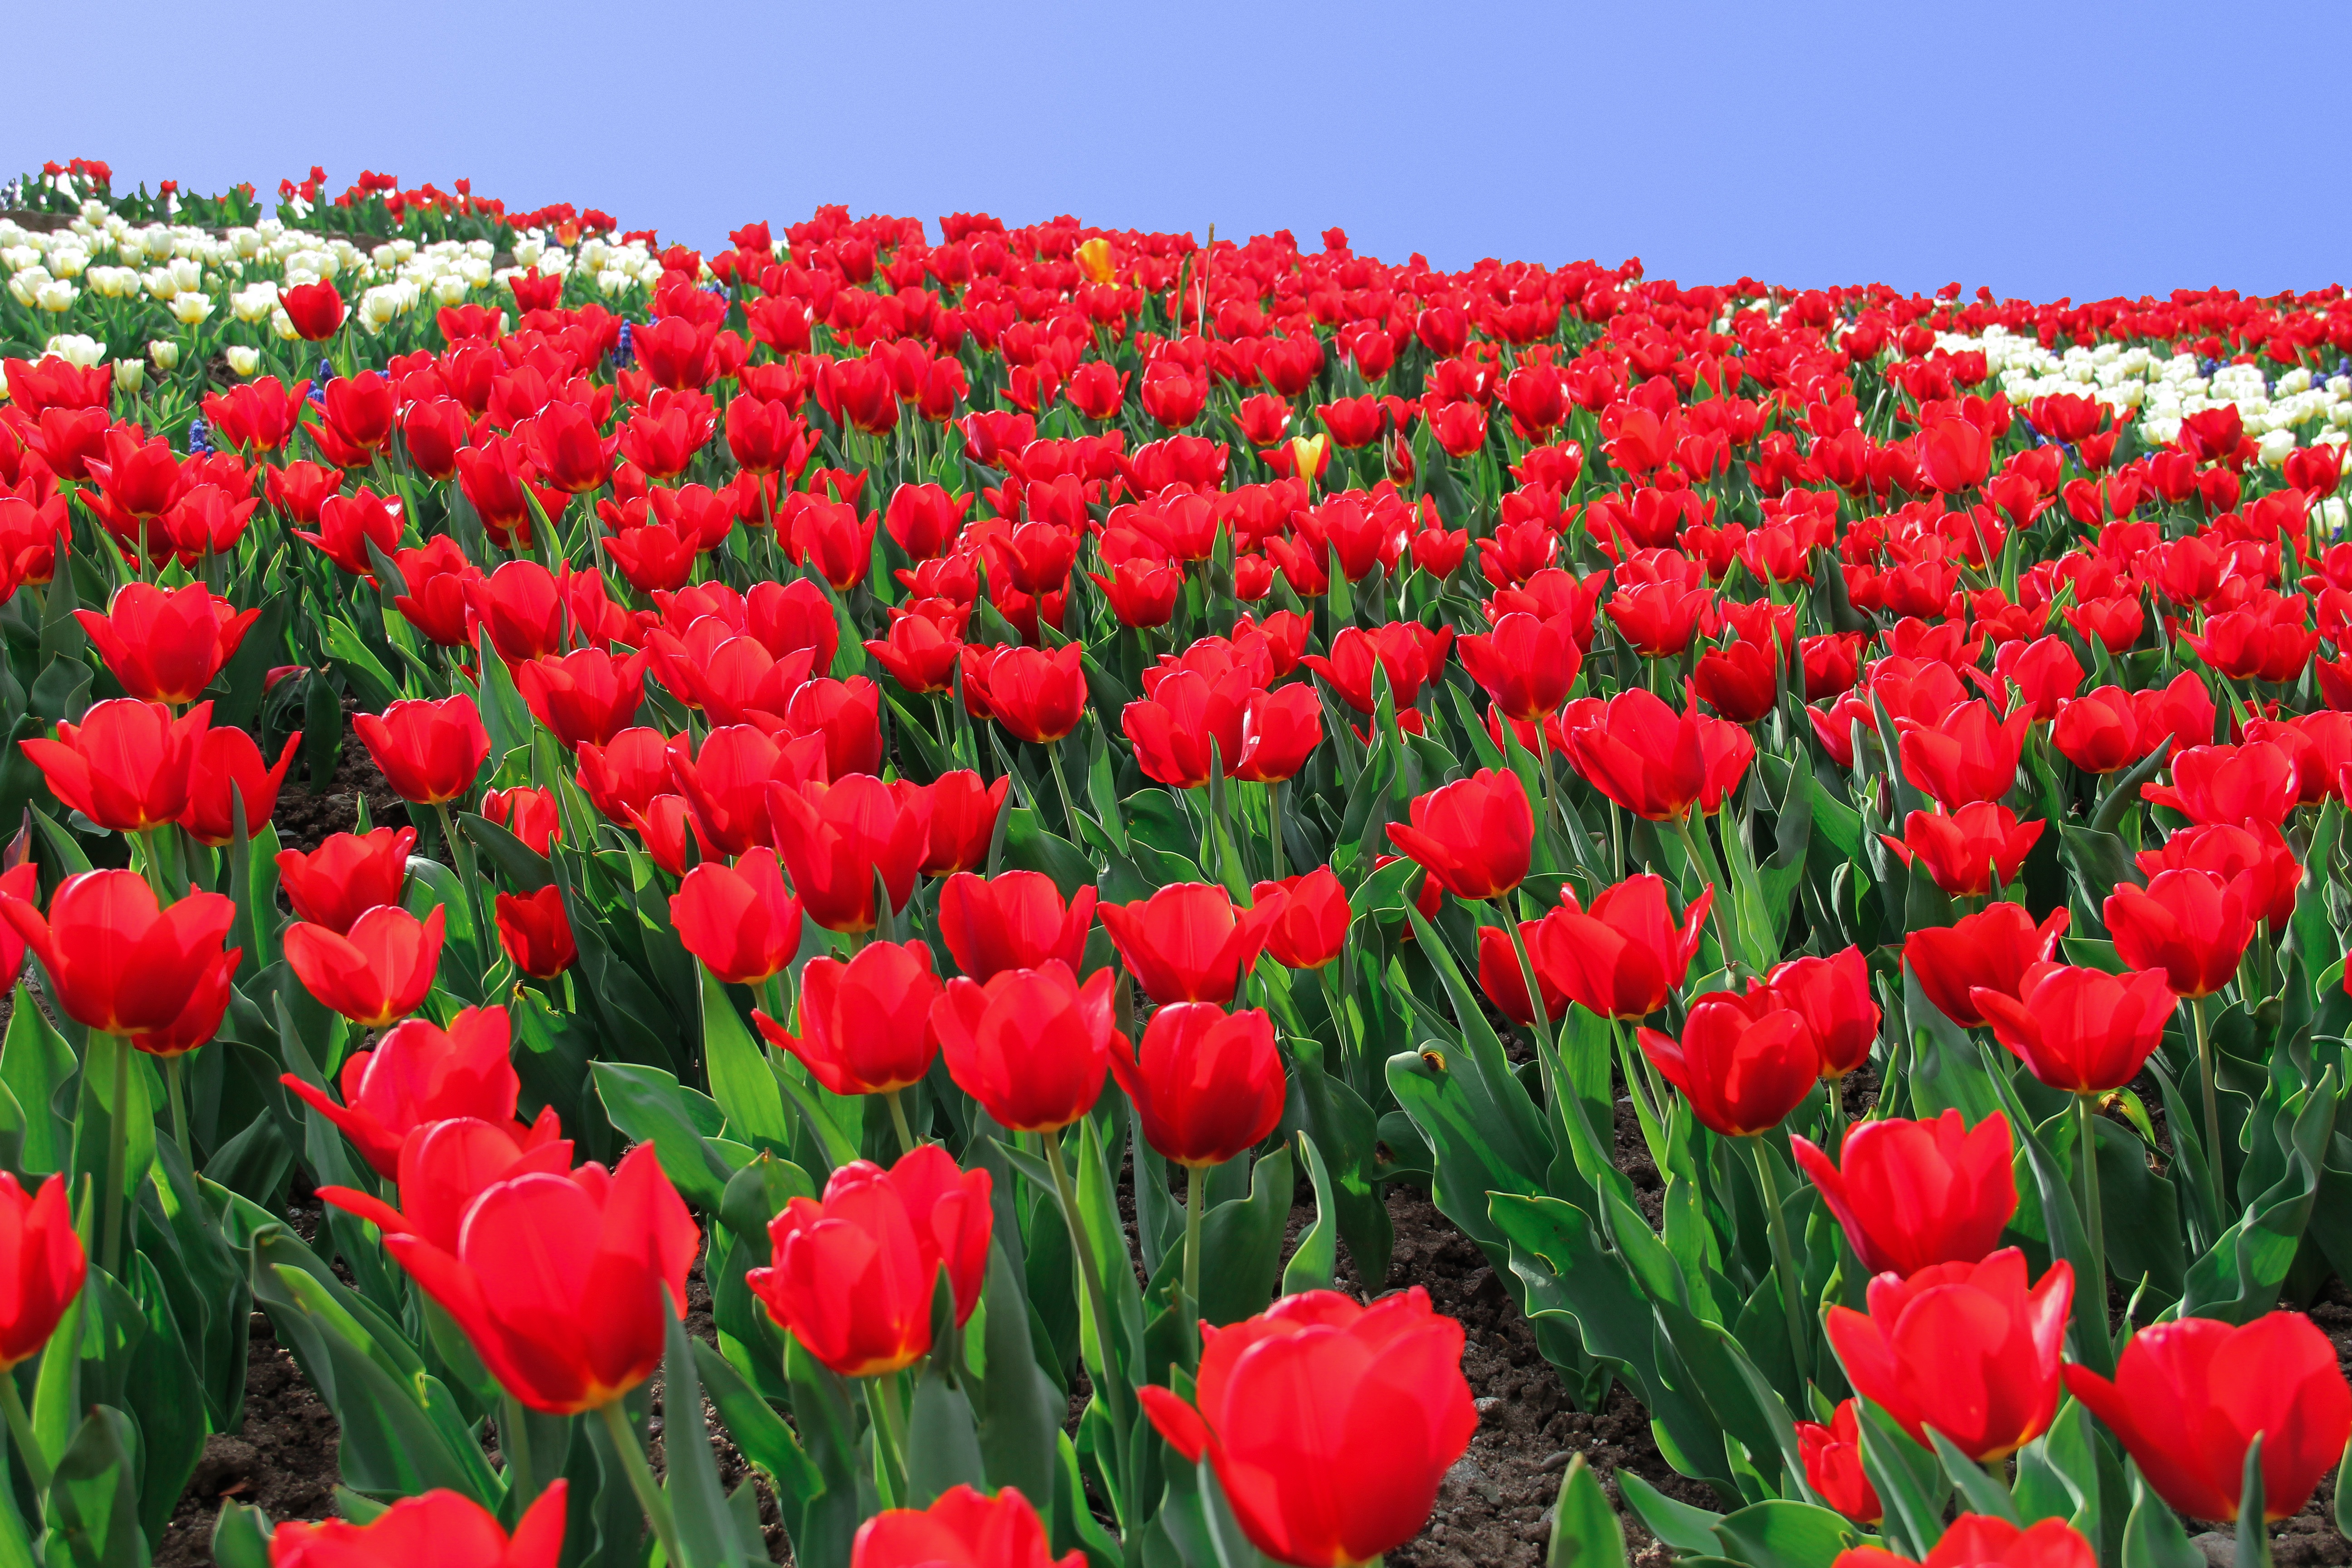
plant, flower, petal, tulip, spring, red, flowers, flower bed, bl tenmeer, tulpenbluete, flowering plant, lily family, bright colours, tulip field, tulip sea, land plant